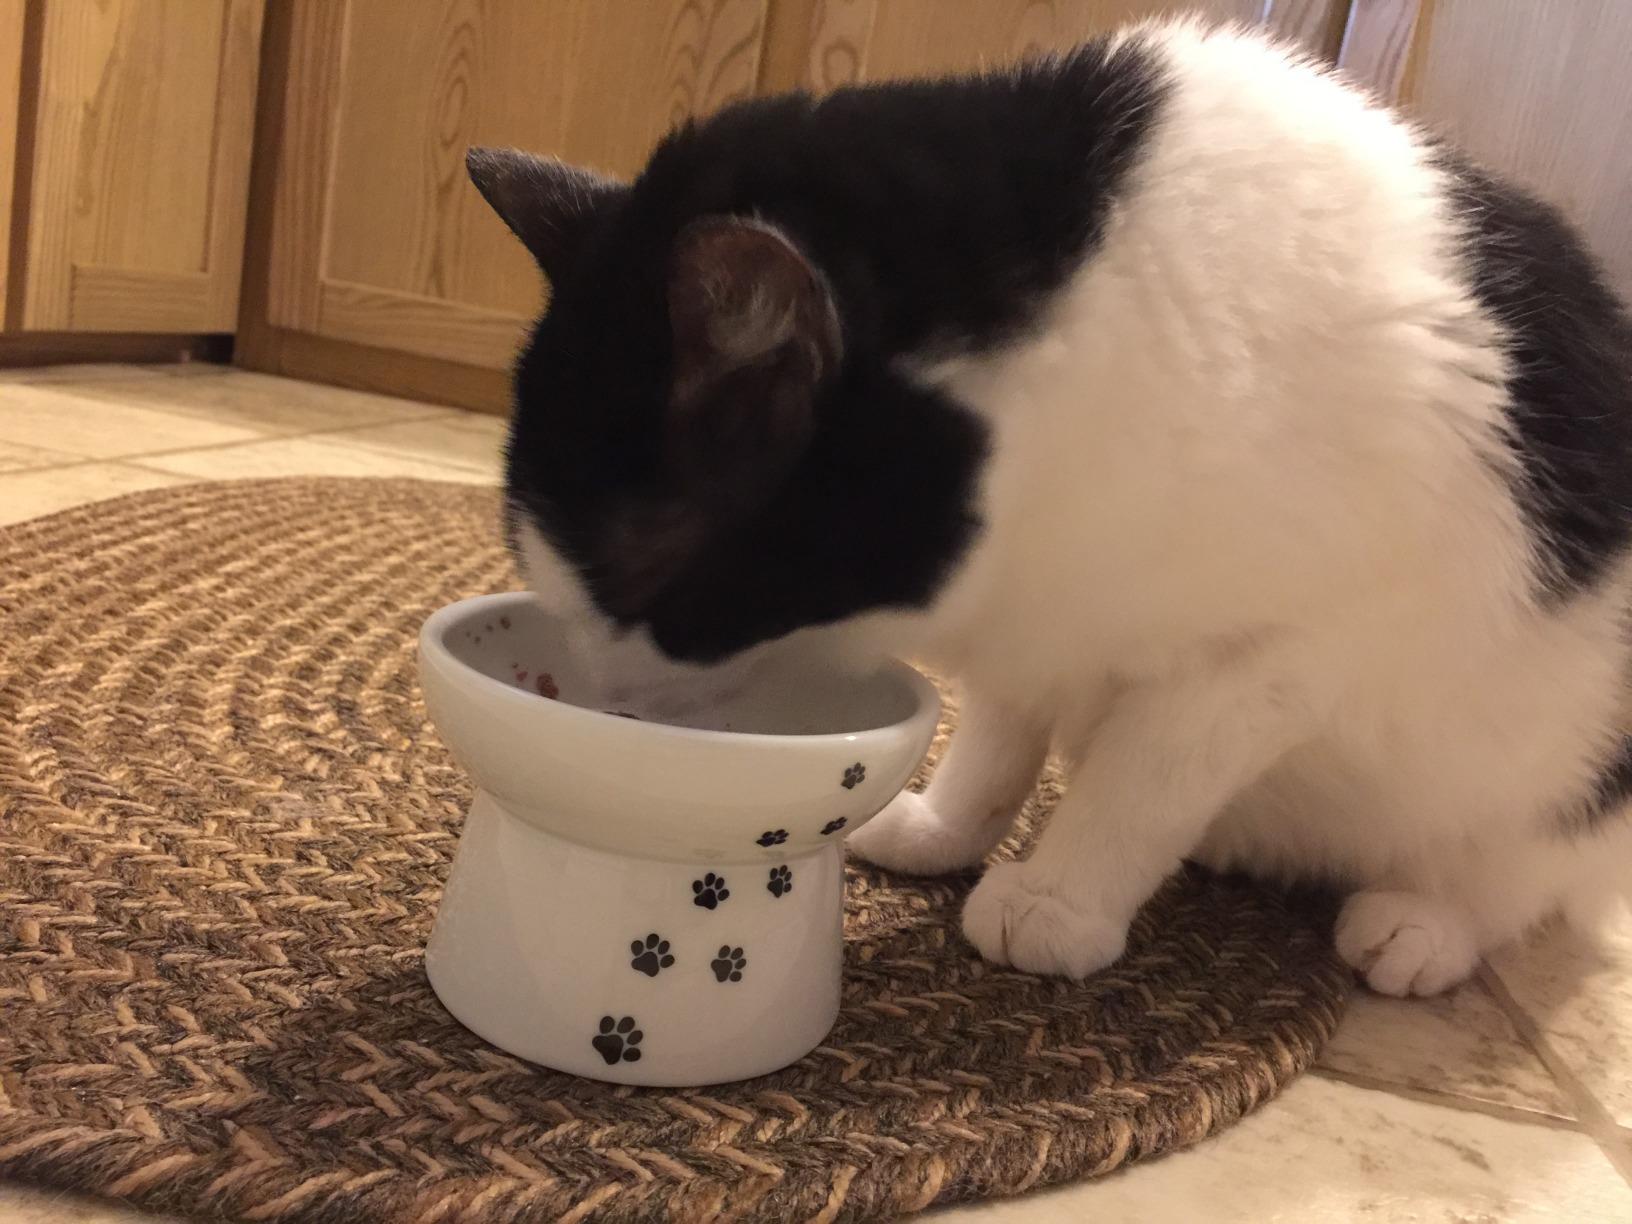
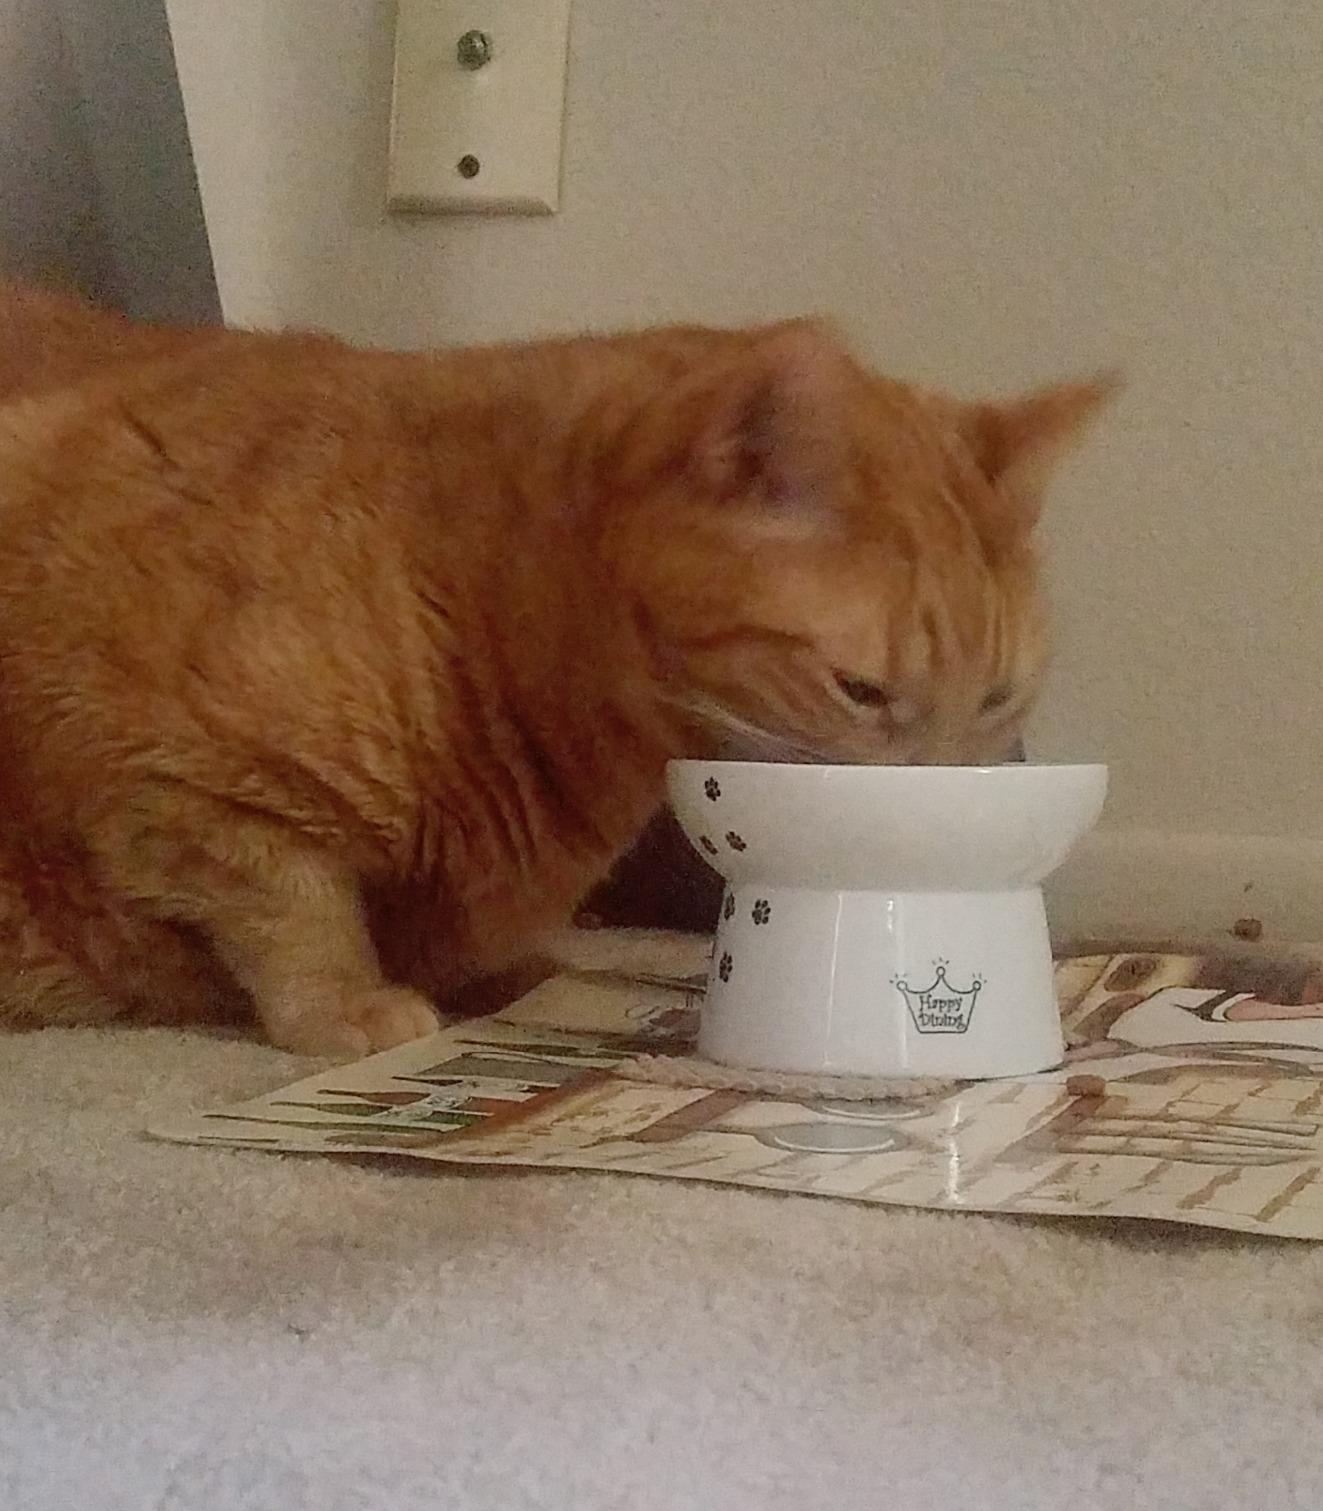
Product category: items_bowl
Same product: yes